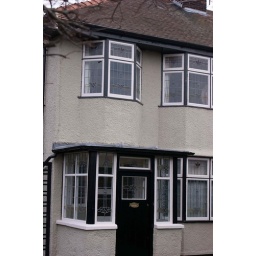
John's bedroom above the front door